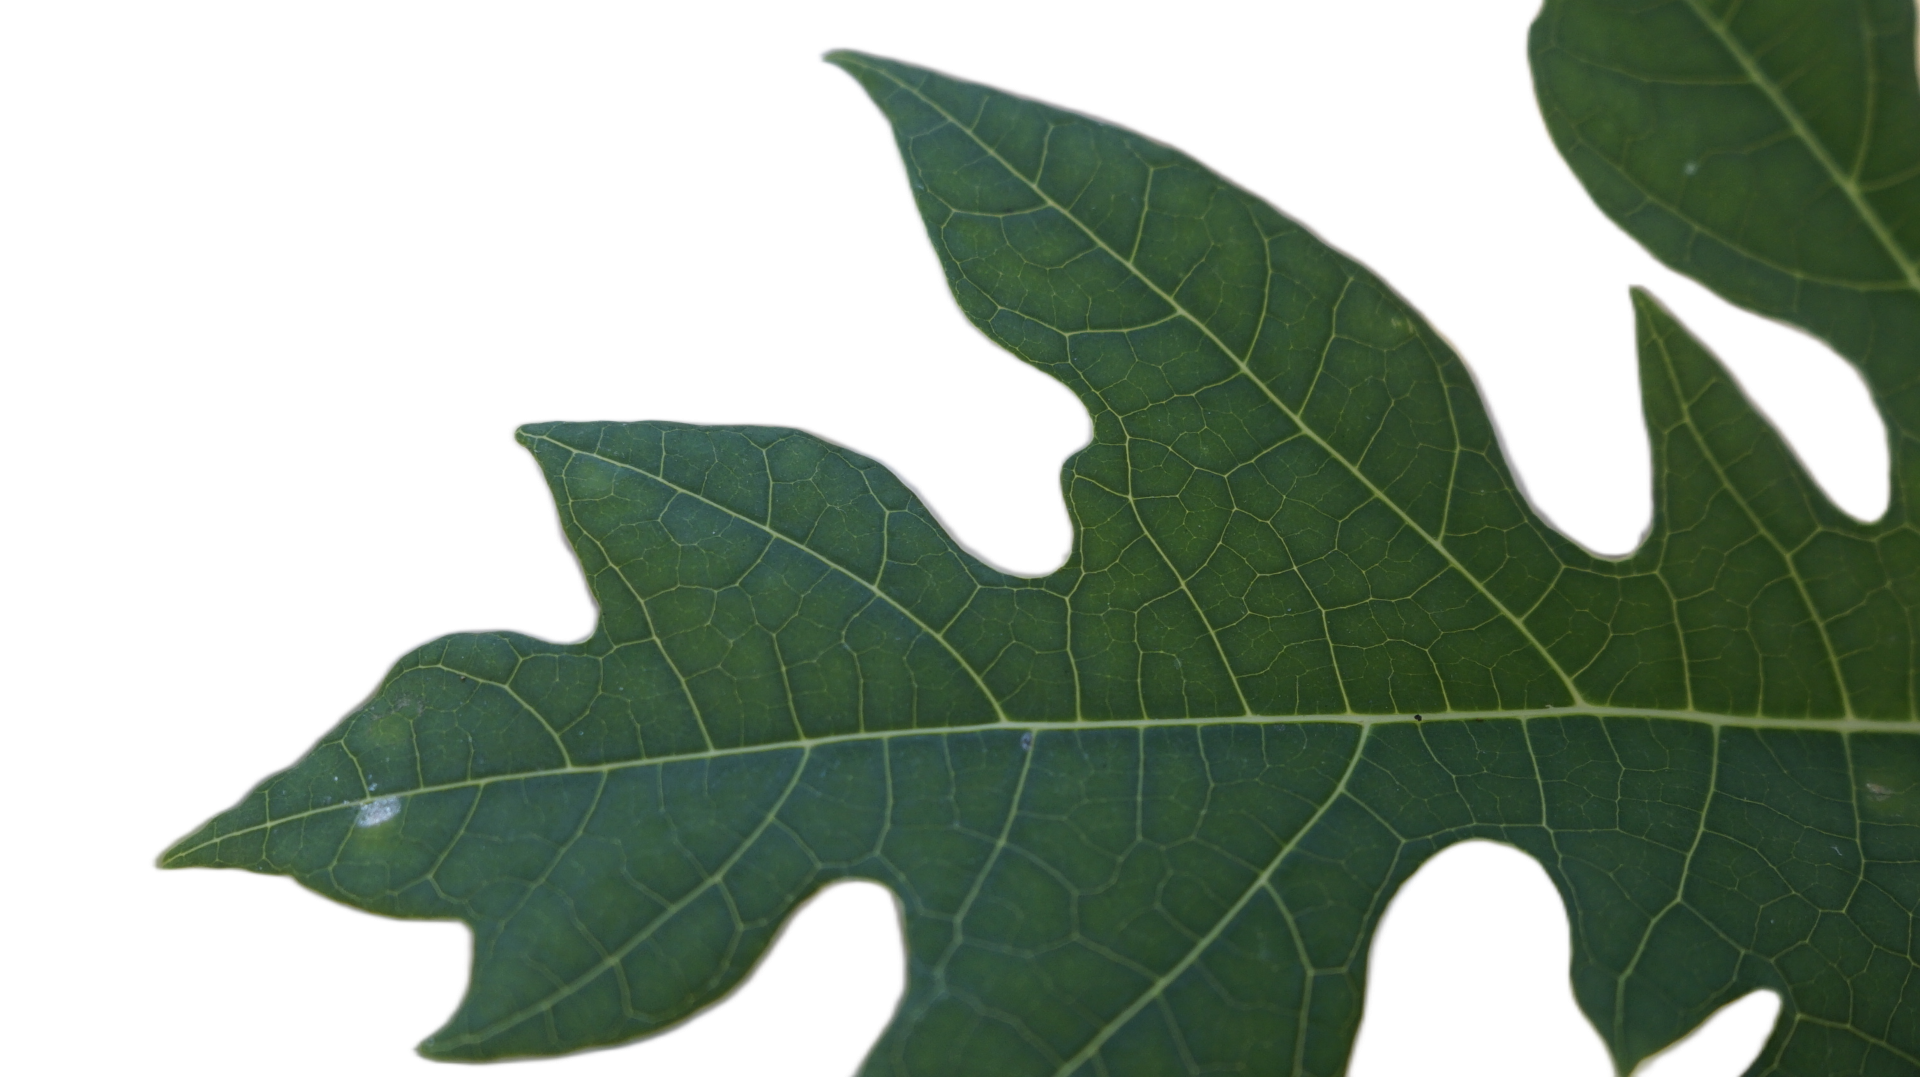
Crop: Papaya
Label: Healthy_leaf